First Punic War

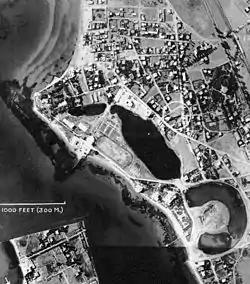

The Roman Republic had been aggressively expanding in the southern Italian mainland for a century before the First Punic War. It had conquered peninsular Italy south of the River Arno by 272 BC when the Greek cities of southern Italy (Magna Graecia) submitted at the conclusion of the Pyrrhic War. During this period Carthage, with its capital in what is now Tunisia, had come to dominate southern Spain, much of the coastal regions of North Africa, the Balearic Islands, Corsica, Sardinia, and the western half of Sicily, in a military and commercial empire. Beginning in 480 BC Carthage had fought a series of inconclusive wars against the Greek city states of Sicily, led by Syracuse. By 264 BC Carthage and Rome were the preeminent powers in the western Mediterranean. The two states had several times asserted their mutual friendship via formal alliances: in 509 BC, 348 BC and around 279 BC. Relationships were good, with strong commercial links. During the Pyrrhic War of 280–275 BC, against a king of Epirus who alternately fought Rome in Italy and Carthage on Sicily, Carthage provided materiel to the Romans and on at least one occasion used its navy to ferry a Roman force.